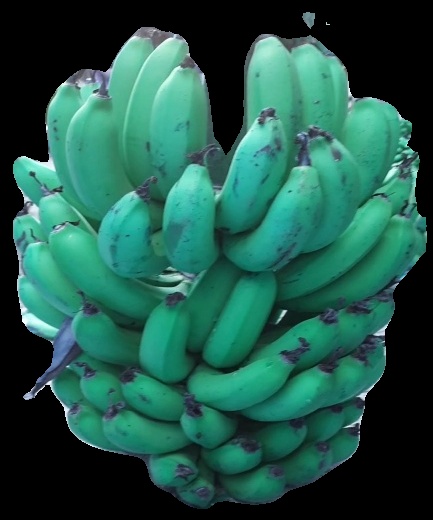
Variety: pachbale
Grade: grade2